Paradox of tolerance

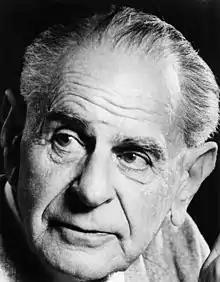

The paradox of tolerance is a philosophical concept suggesting that if a society extends tolerance to those who are intolerant, it risks enabling the eventual dominance of intolerance; thereby undermining the very principle of tolerance. This paradox was articulated by philosopher Karl Popper in "The Open Society and Its Enemies" (1945), where he argued that a truly tolerant society must retain the right to deny tolerance to those who promote intolerance. Popper posited that if intolerant ideologies are allowed unchecked expression, they could exploit open society values to erode or destroy tolerance itself through authoritarian or oppressive practices.